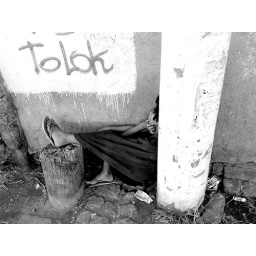
This boy sleeps beside the busy street of the city